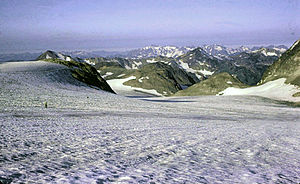
Gletsjernes tilbagetrækning siden 1850
White Chuck-gletsjeren i den amerikanske delstat Washington i 1973.
Gletsjernes tilbagetrækning siden 1850 har betydet ændringer i mængden af ferskvand tilgængelig for dyr og planter, som lever af smeltevand, samt til menneskers husholdninger, landbrugets kunstvanding, og på længere sigt vandstanden i verdenshavene. Det sammenfald, videnskabsfolk har påvist mellem gletsjernes tilbagetrækning og atmosfærens forøgede indhold af drivhusgasser, udlægges af mange som endnu et tegn på global opvarmning. Nogle af de største tilbagetrækninger af gletsjere ses i Himalaya i Asien, Alperne i Europa, Rocky Mountains og Cascade Range i USA, den sydlige del af Andesbjergene i Sydamerika, foruden Kilimanjaro i Afrika.